British Rail Class 180

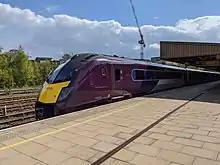
East Midlands Railway Class 180 at Leicester in 2021

During 2008, Hull Trains arranged for the lease of two Class 180 units to replace a damaged Class 222; these were initially operated alongside the remaining Class 222s between and Hull. Later that year, Hull Trains opted to release its Class 222s to East Midlands Trains and replace them with additional Class 180s. The acquired units underwent an internal refit, which included the installation of laptop sockets and new coffee machines; this refurbishment programme was completed in early 2012.